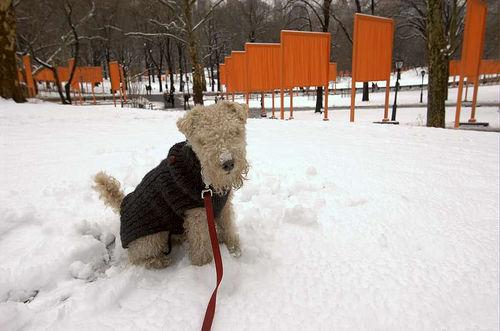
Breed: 216-n000017-Lakeland_terrier